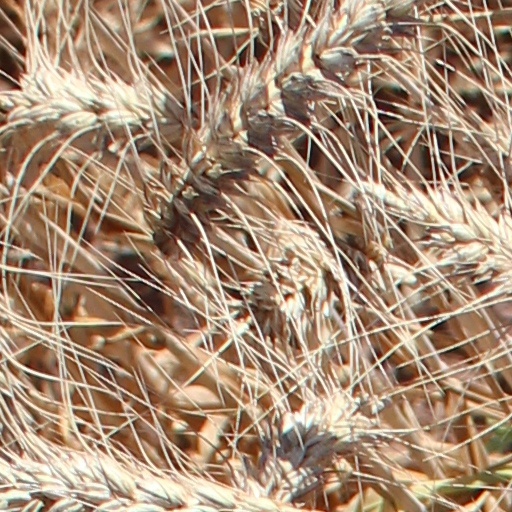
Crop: wheat